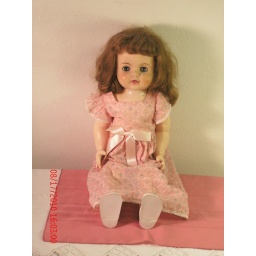
Large doll in pink dress from early 1950's. Hard body. Soft face. Voice box in tummy. Cries when tipped.